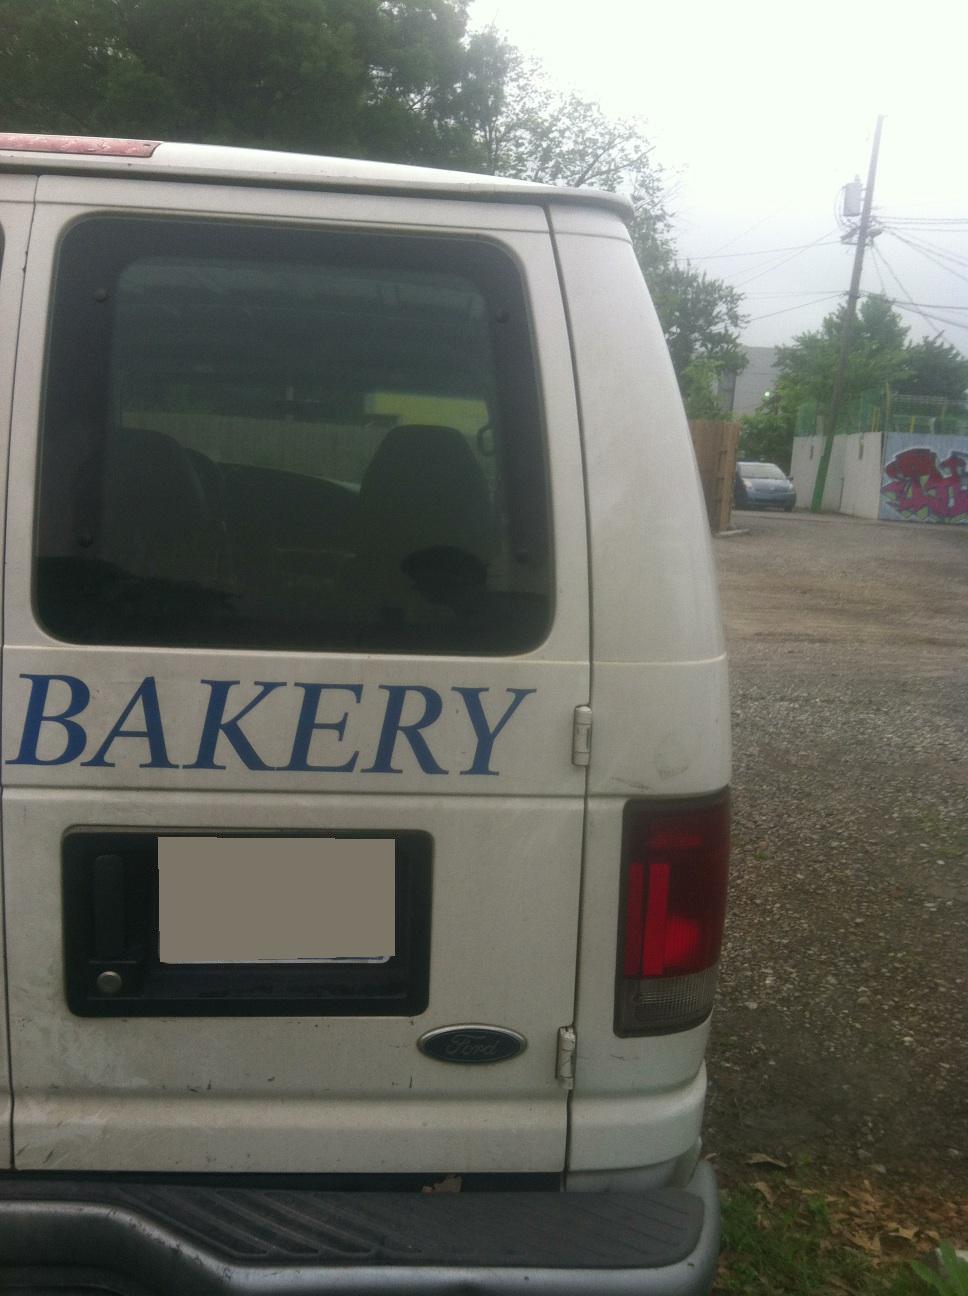Question: What does it say on this van?
Answer: bakery